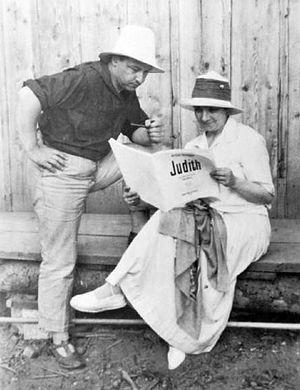
Les Six poèmes ou Six poèmes de Guillaume Apollinaire d'Arthur Honegger sont une œuvre vocale composée entre 1915 et 1917 et éditée par Salabert. Le recueil est constitué de six mélodies tirées de l'œuvre de Guillaume Apollinaire, Alcools.
Claire Croiza, née le 14 septembre 1882 à Paris où elle est morte le 26 mai 1946, est une cantatrice mezzo-soprano française. Elle fut également un professeur de chant influent.